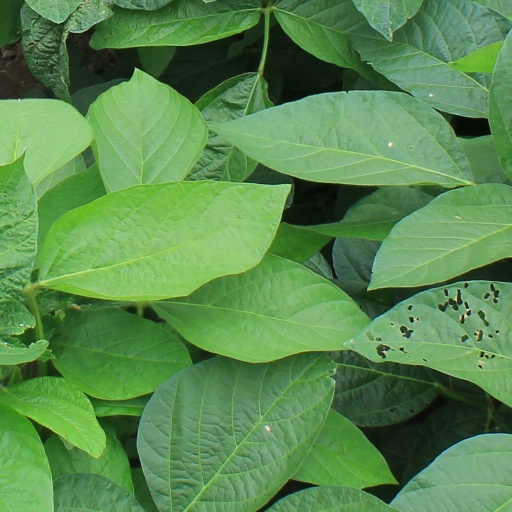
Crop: soybean